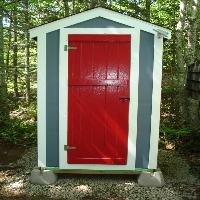
Weather: sun or clear